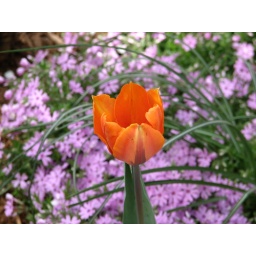
orange in bed of pink by bigshoot1966